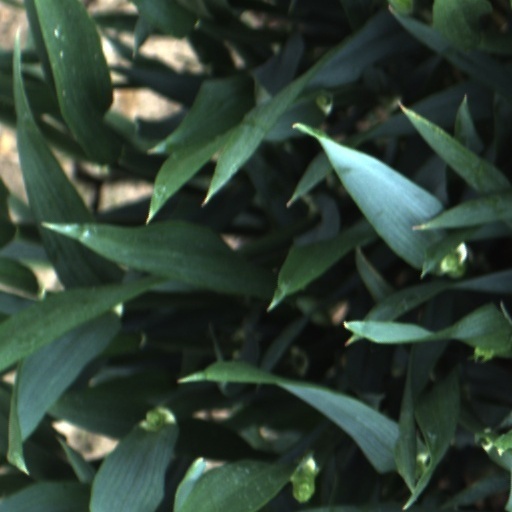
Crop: wheat